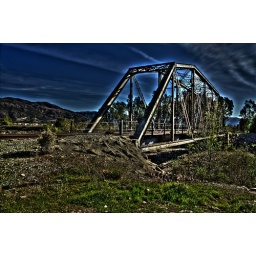
A Small train Bridge by my house First shot at HDR .